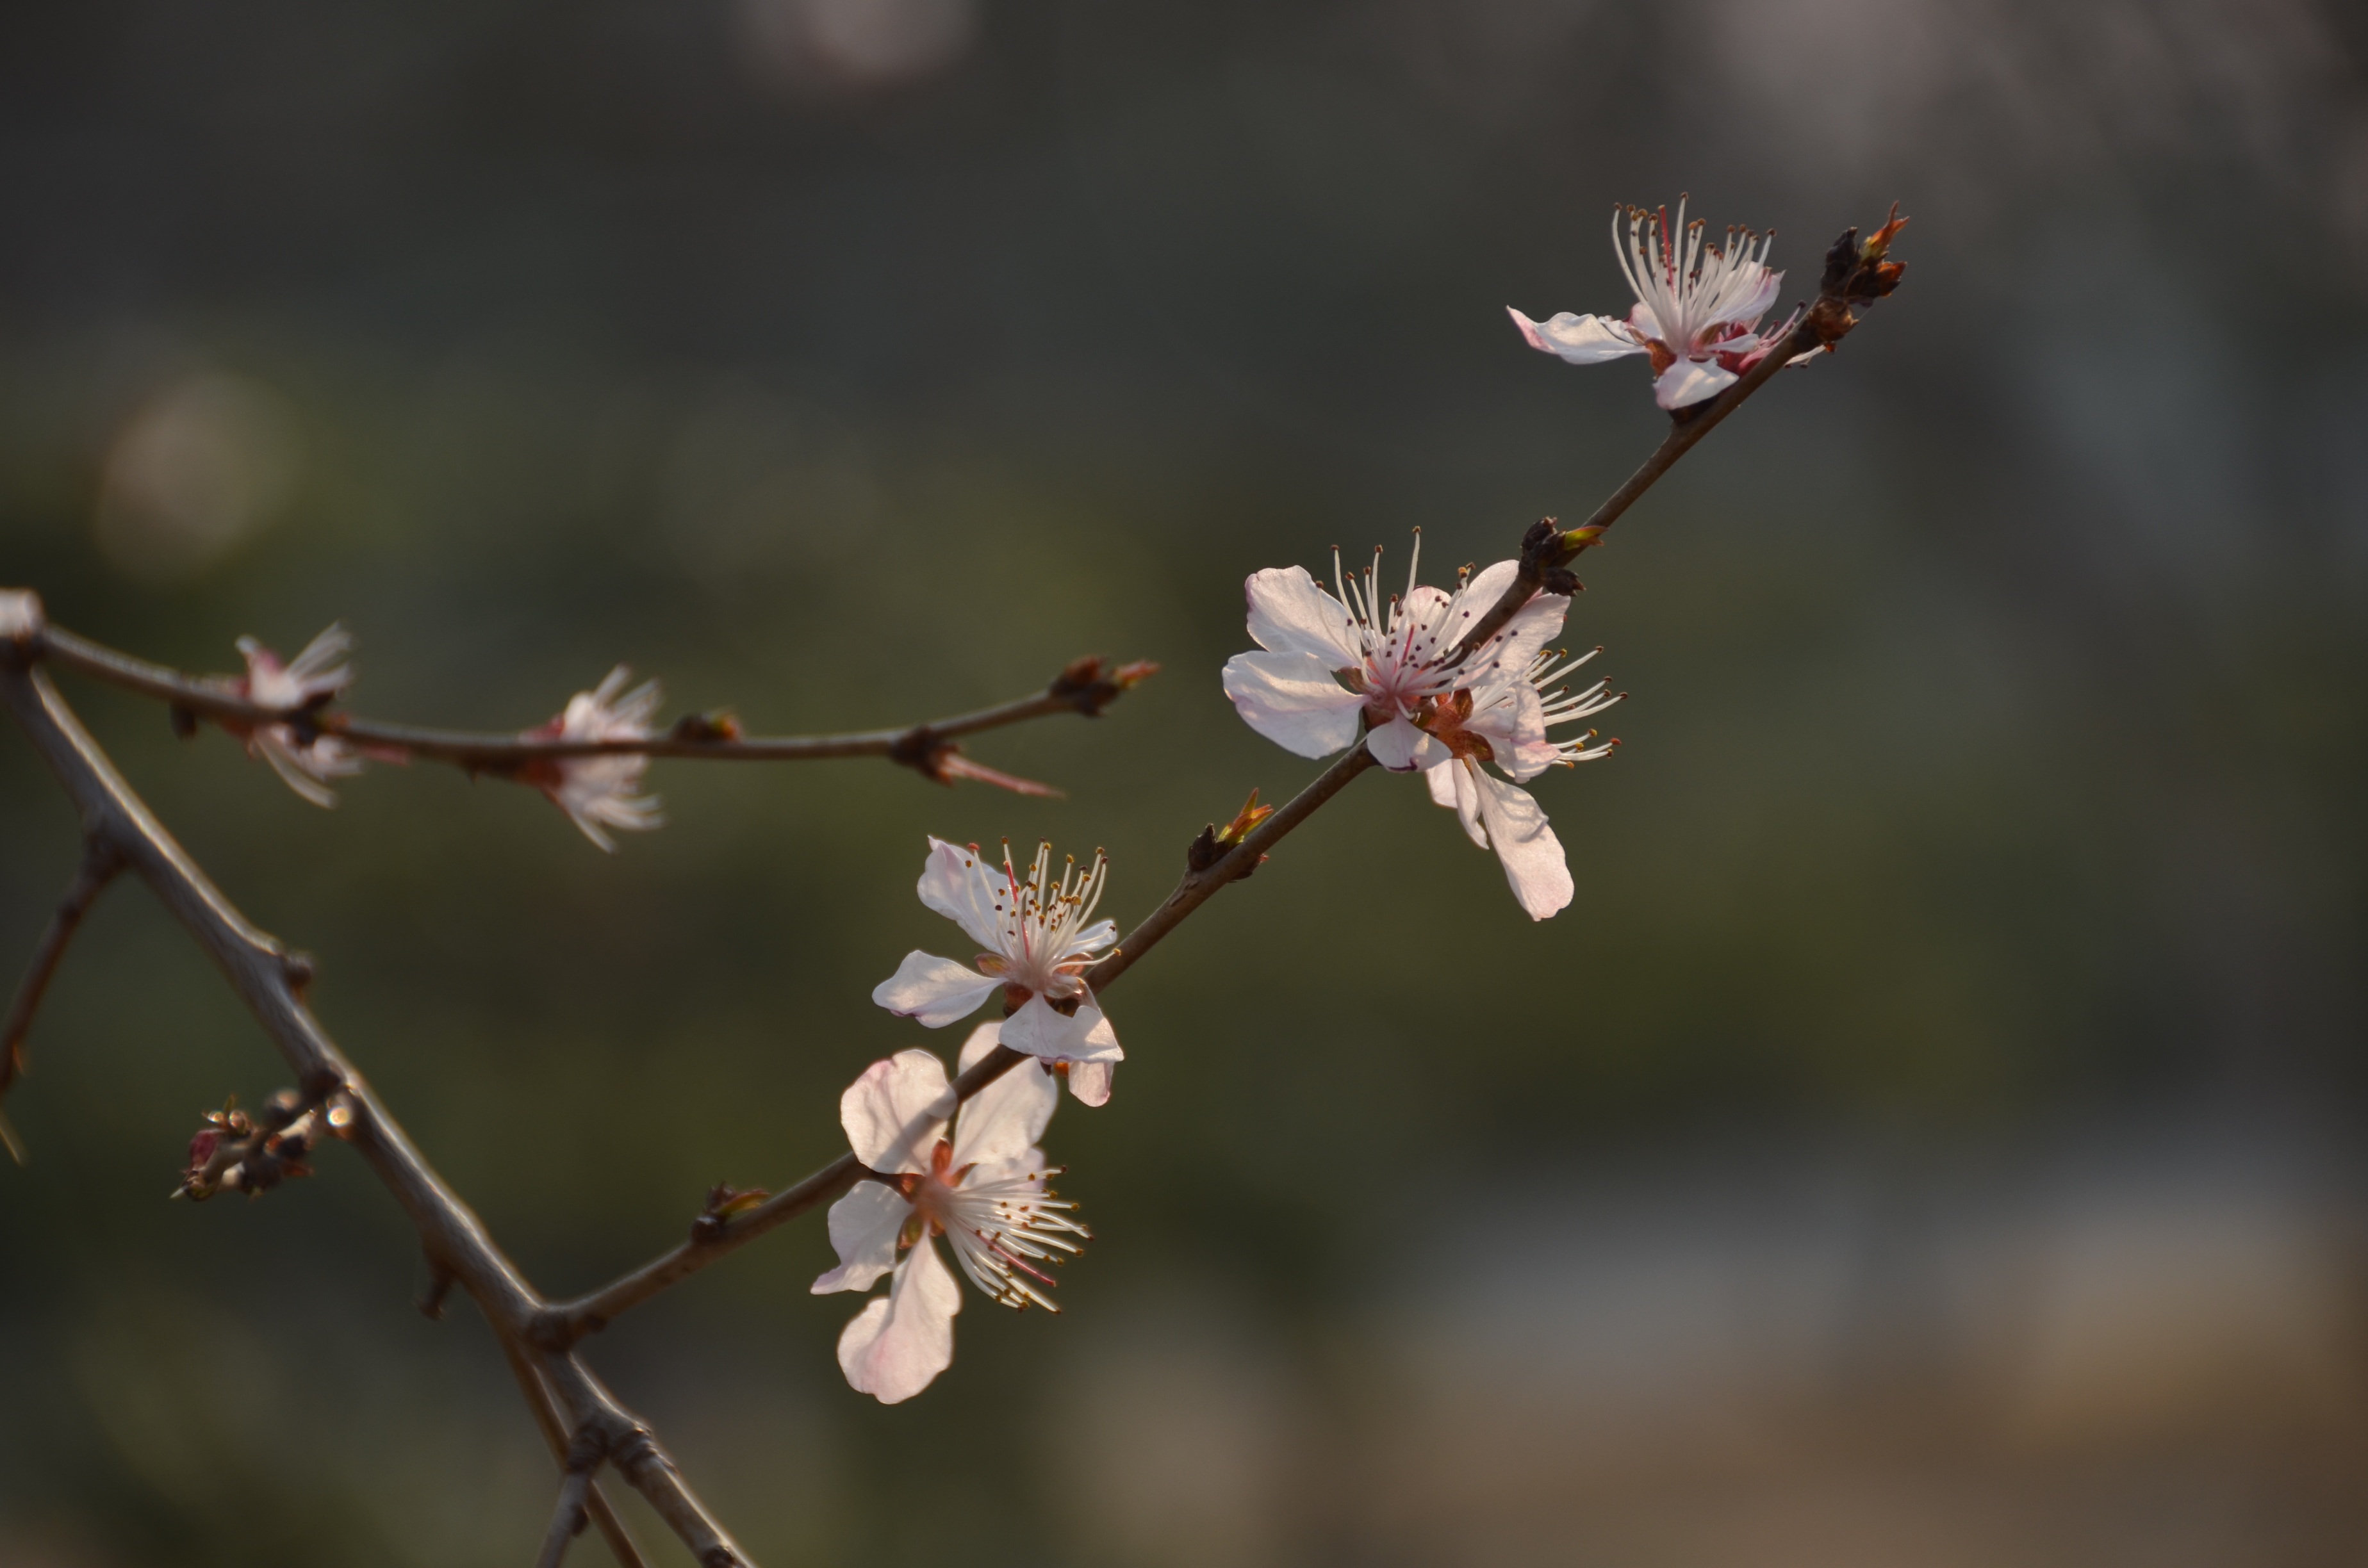
tree, nature, branch, blossom, plant, leaf, flower, food, spring, produce, botany, flora, cherry blossom, twig, wildflower, close up, plum, bud, macro photography, white blossom, flowering plant, plant stem, land plant